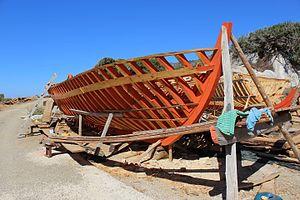
Un caïque ou saïque est un type ancien de petits bateaux rustiques, à rames ou à voiles, utilisé au commerce dans le bassin oriental de la Méditerranée. Son nom est remis au goût du jour avec des versions modernes motorisées nettement plus imposantes disposant de tout le confort pour des croisières côtières et appréciées pour leur construction en bois. Un type de navire de pêche normand porte aussi ce nom, sans qu’il y ait de filiation entre les deux.